Armed factions in the Syrian civil war

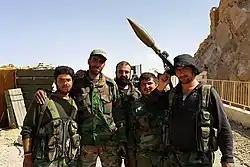
Syrian Army soldiers after the 2016 Palmyra offensive.

A number of states and armed groups have involved themselves in the Syrian civil war (2011–present) as belligerents. The main groups were Ba'athist Syria and allies, the Syrian opposition and allies, Al-Qaeda and affiliates, Islamic State, and the Kurdish Syrian Democratic Forces.